Quantum mechanics

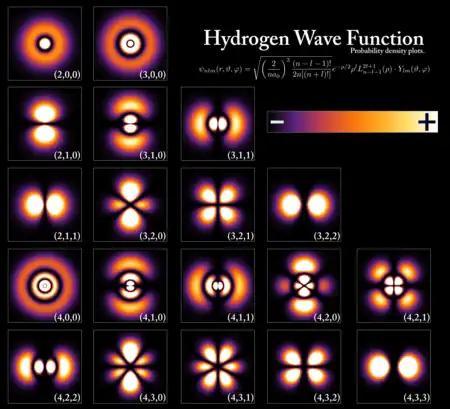
Wave functions of the electron in a hydrogen atom at different energy levels. Quantum mechanics cannot predict the exact location of a particle in space, only the probability of finding it at different locations. The brighter areas represent a higher probability of finding the electron.

Quantum mechanics is the fundamental physical theory that describes the behavior of matter and of light; its unusual characteristics typically occur at and below the scale of atoms. It is the foundation of all quantum physics, which includes quantum chemistry, quantum field theory, quantum technology, and quantum information science.